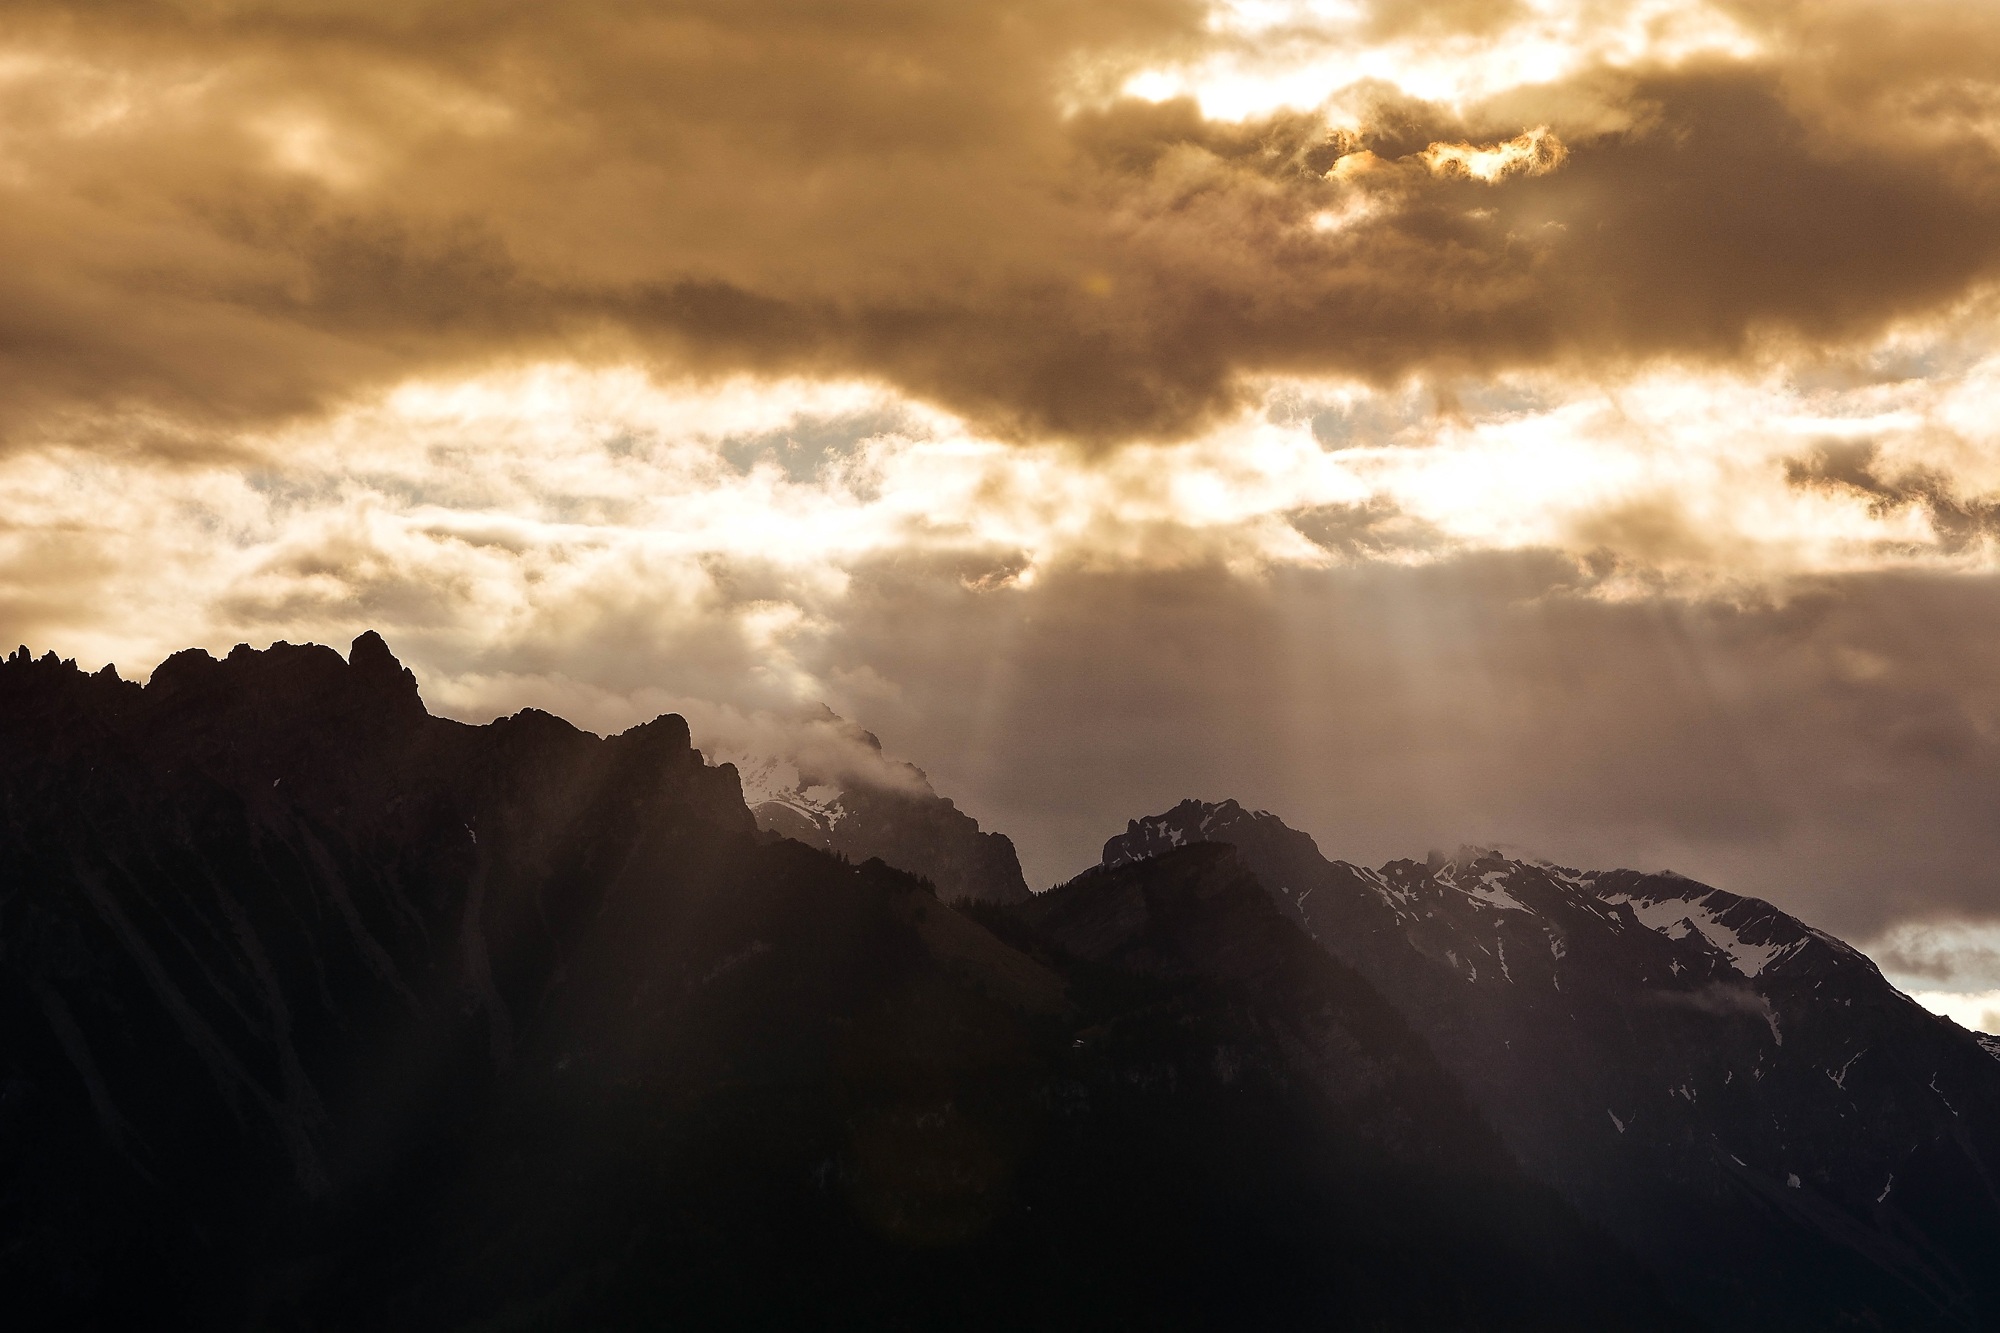
landscape, sea, nature, rock, horizon, mountain, light, cloud, sky, sun, sunrise, sunset, mist, sunlight, morning, hill, dawn, atmosphere, mountain range, dusk, evening, reflection, weather, darkness, lighting, clouds, mountains, sunbeam, weather mood, mountain peaks, meteorological phenomenon, atmospheric phenomenon, mountainous landforms